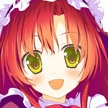
Portrait style: Anime Portrait